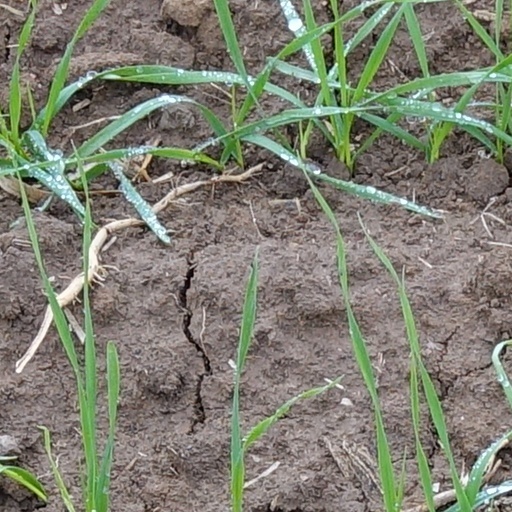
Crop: wheat